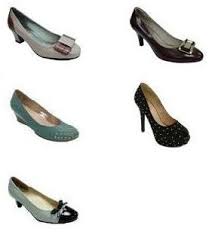
Waste category: shoes